Construction of the Minnesota State Capitol

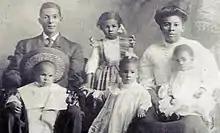
Casiville Bullard Family

Nils Nilsson, born in Sweden in 1864, worked for Butler-Ryan Co. as a stone mason. As their chief stone mason, Nelson and his crew set 75% of all the stone in the Capitol building. As the building neared completion, the newspaper Pioneer Press published an article on Nelson that called him the "Man Who Actually Built Capitol". In April 1902, Nelson slipped on some gravel while he was setting the marble at the top of the dome. As he was sliding down the dome, he caught himself on one of the dormers and narrowly avoided falling to his death.